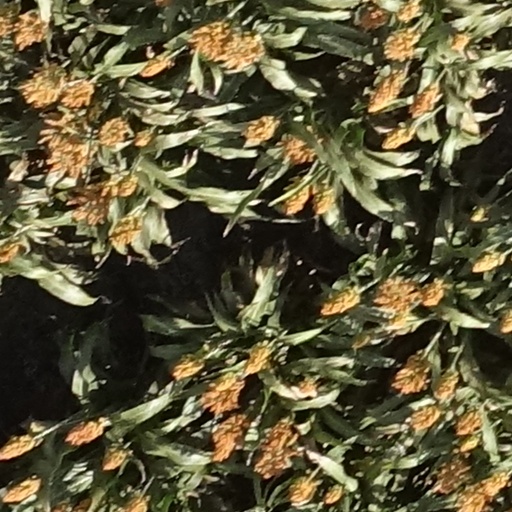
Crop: sorghum